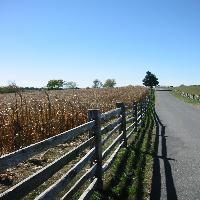
Weather: sun or clear